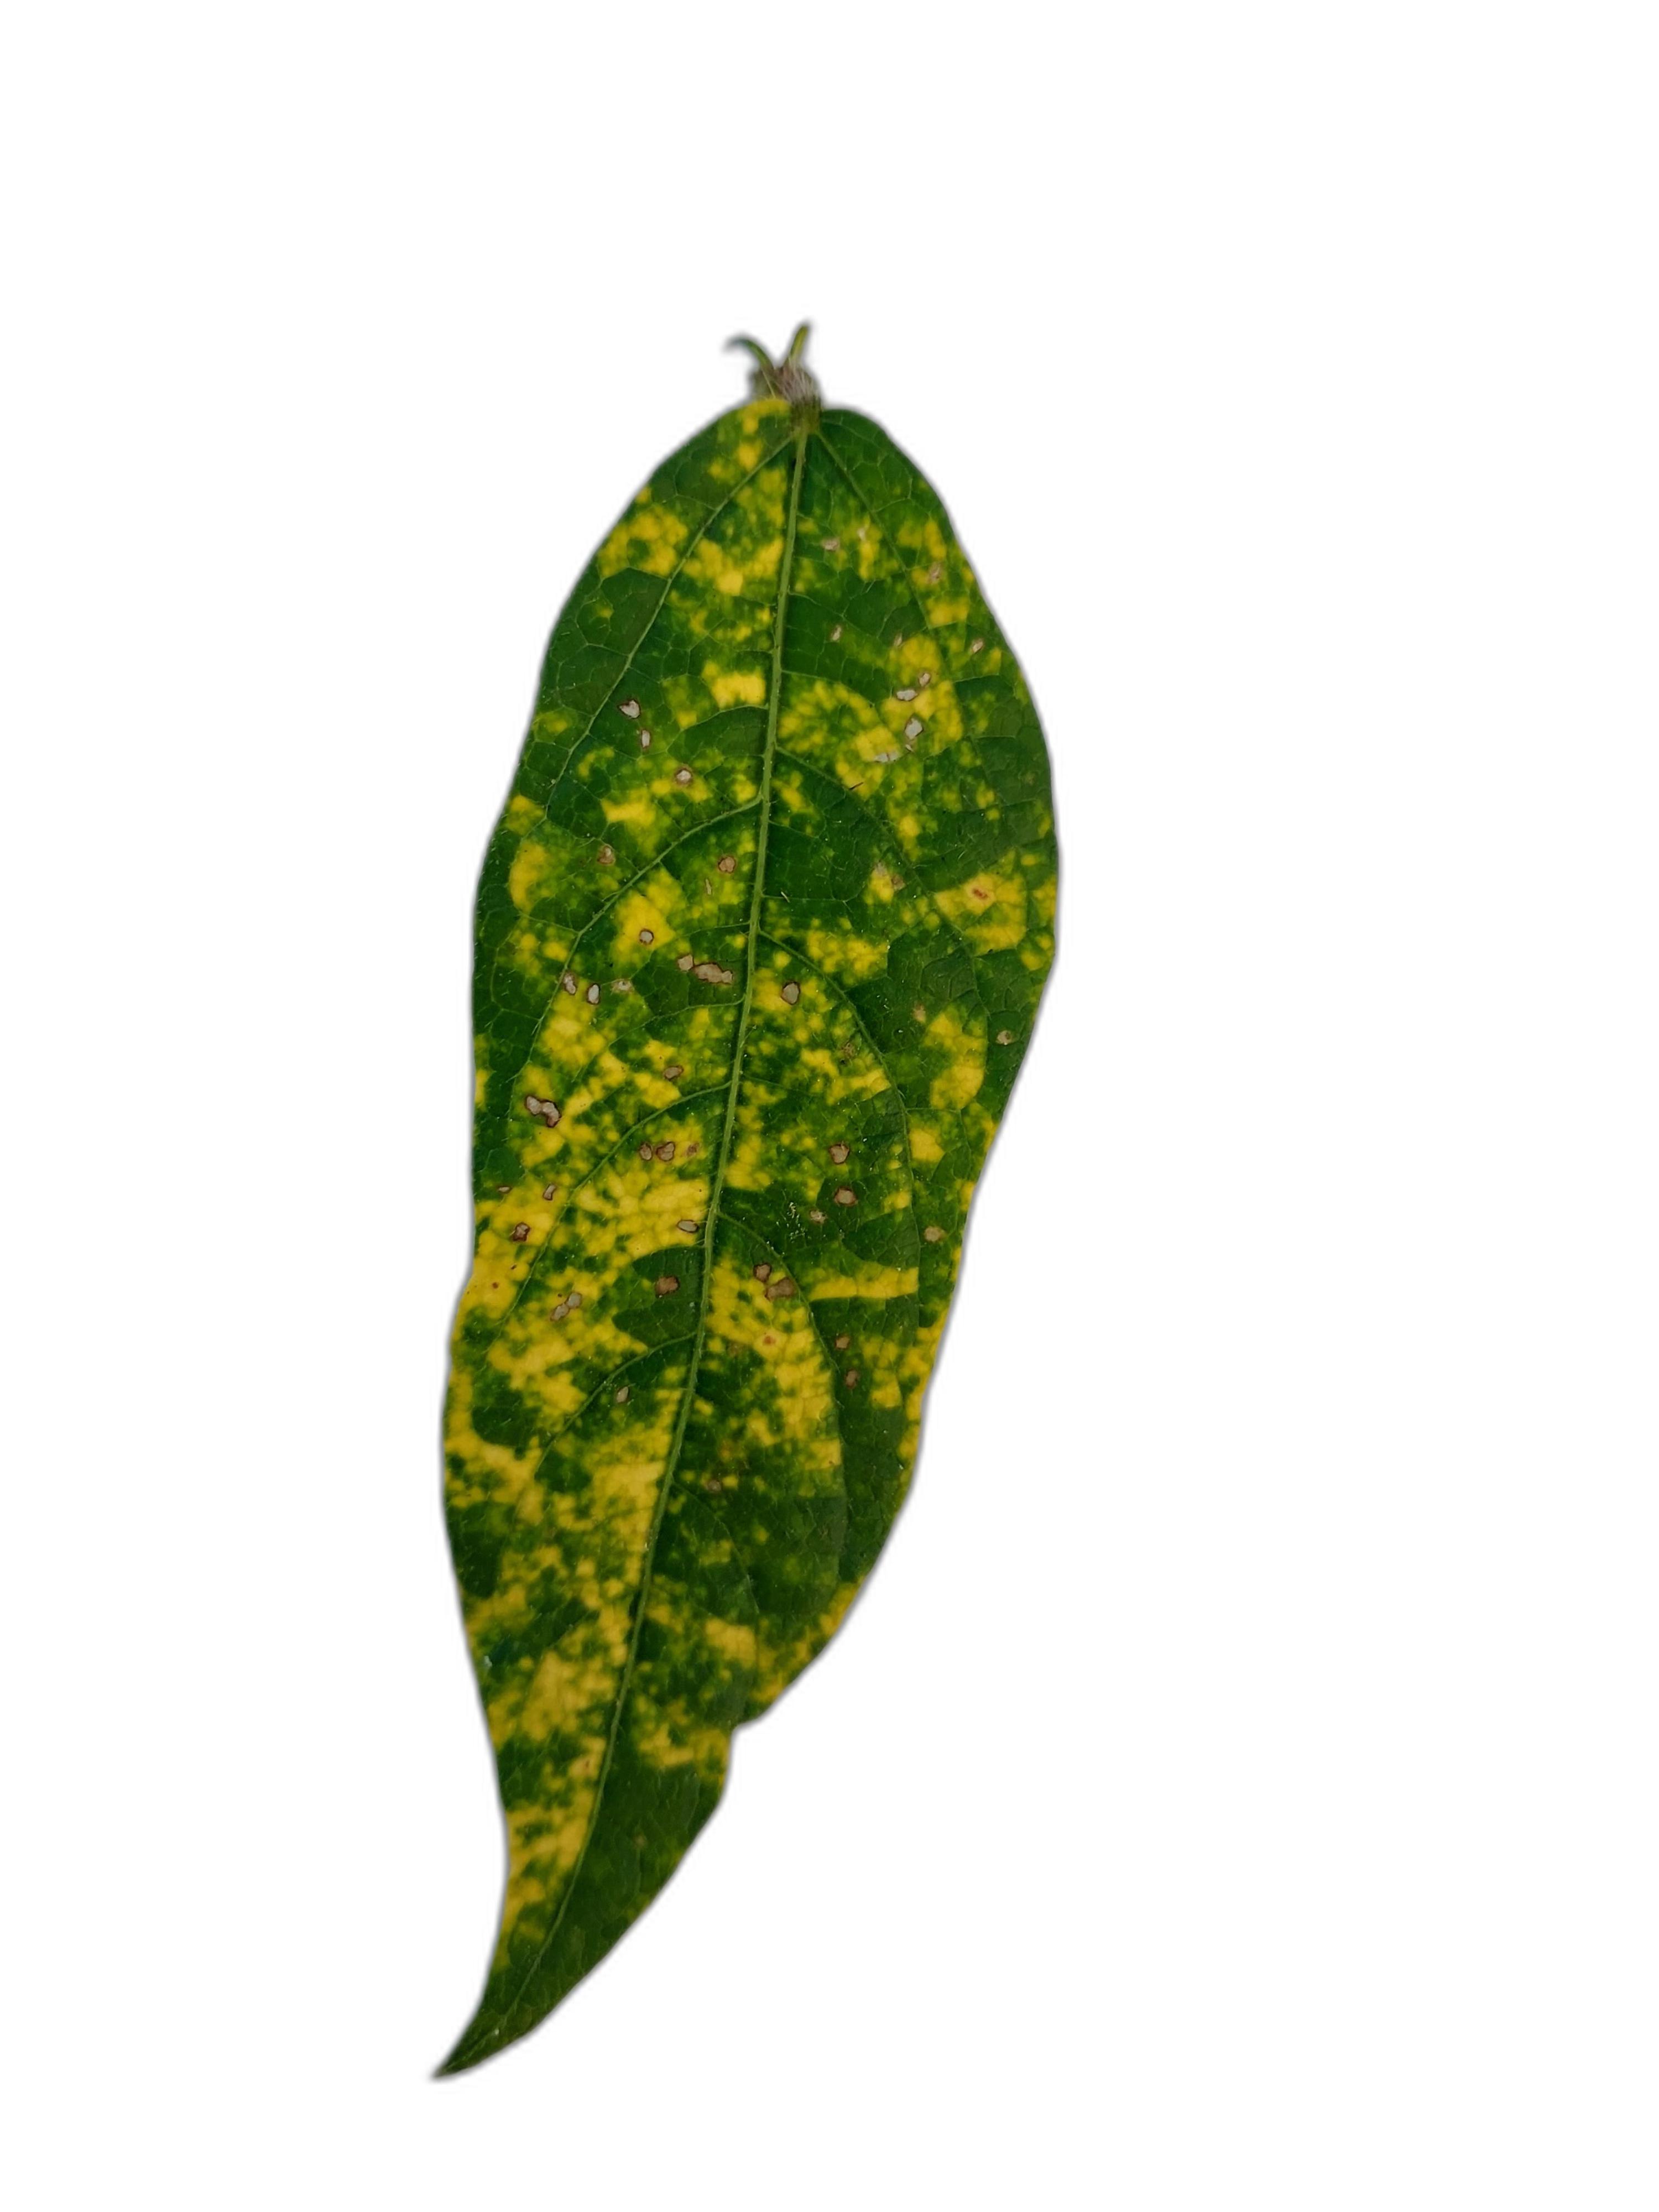
Label: Yellow Mosaic